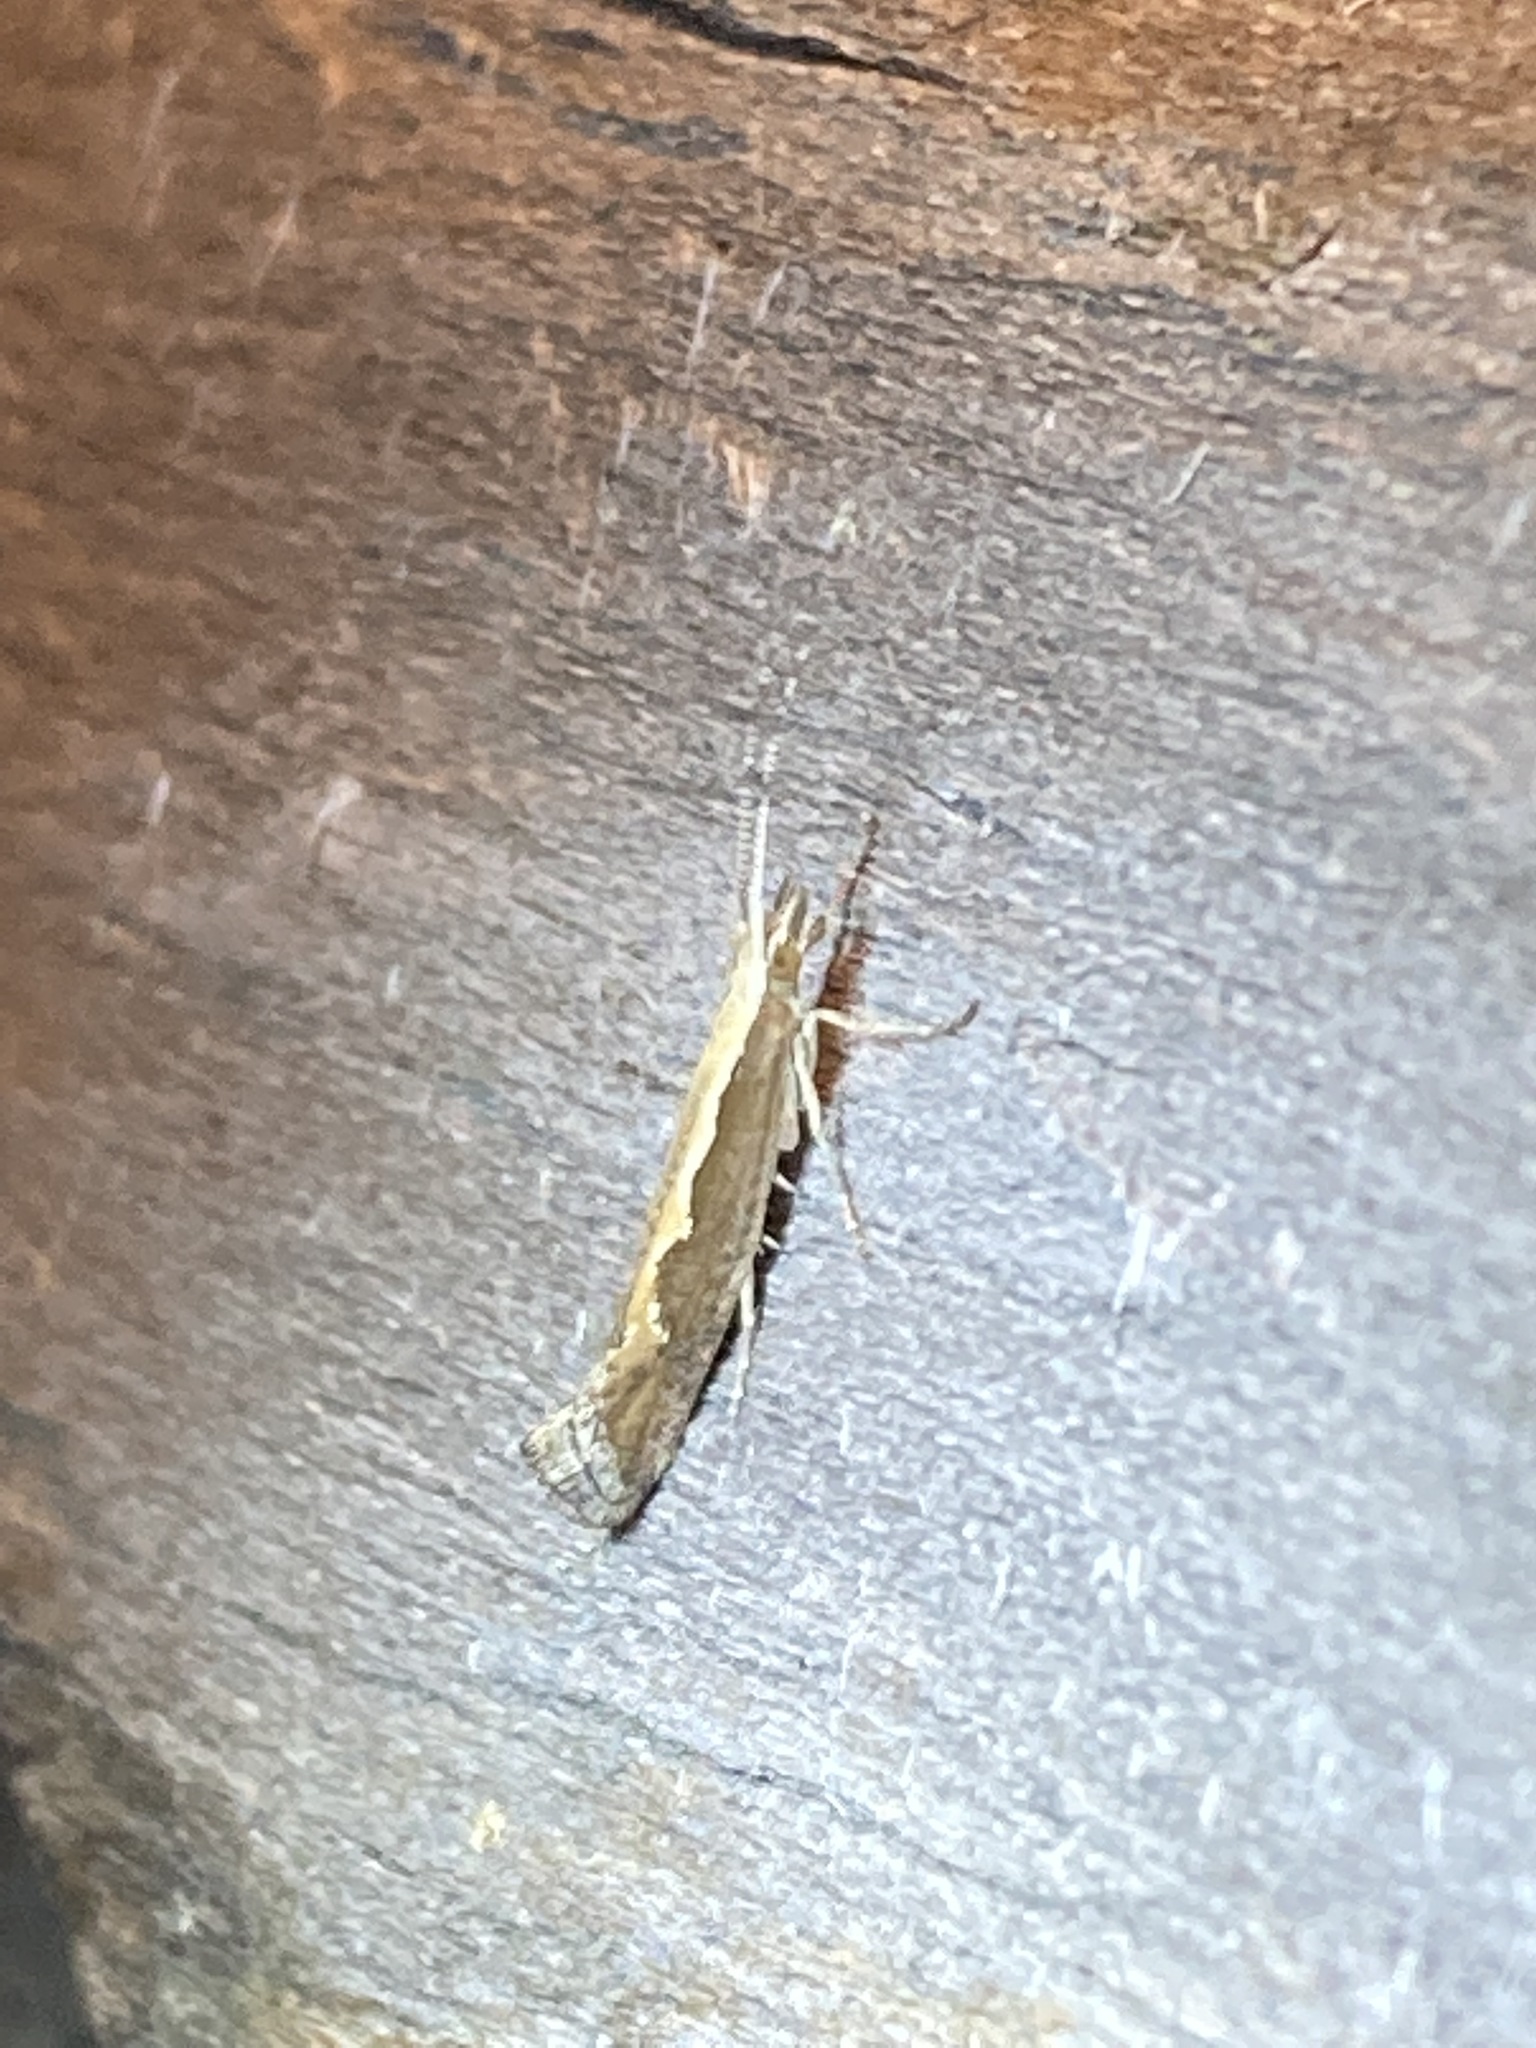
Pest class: diamondback_moth